Dazzle camouflage

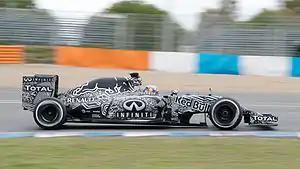
Red Bull RB11 racing car in camouflage livery

The United States Navy implemented a camouflage painting program in World War II, and applied it to many ship classes, from patrol craft and auxiliaries to battleships and some s. The designs (known as Measures, each identified with a number) were not arbitrary, but were standardised in a process which involved a planning stage, then a review, and then fleet-wide implementation.